France women's national cricket team

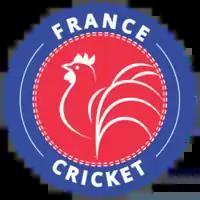

The France women's national cricket team is the team that represents the country of France in international women's cricket matches. They became an associate member of the International Cricket Council (ICC) in 1998, having previously been an affiliate member since 1987.